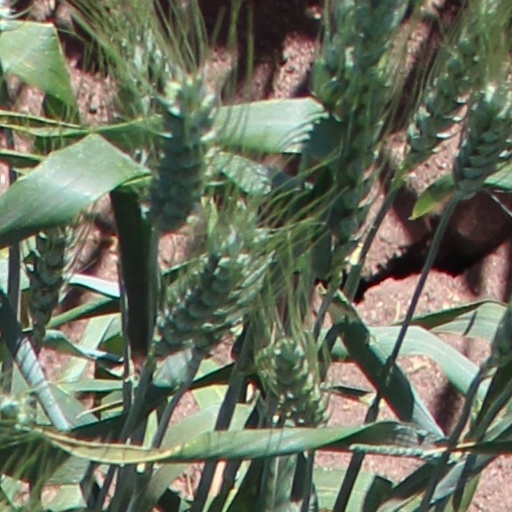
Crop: wheat